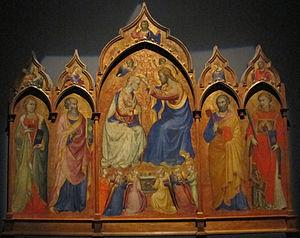
Le musée de l'Œuvre de Santa Croce est le musée de l'Œuvre de la basilique Santa Croce de Florence de la commune de Florence. Il accueille les traces des projets successifs et les œuvres d'art déplacées au cours des siècles dans le couvent franciscain.
Le musée de l'Œuvre de Santa Croce est le musée de l'Œuvre de la basilique Santa Croce de Florence de la commune de Florence. Il accueille les traces des projets successifs et les œuvres d'art déplacées au cours des siècles dans le couvent franciscain.